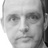
Emotion: sad